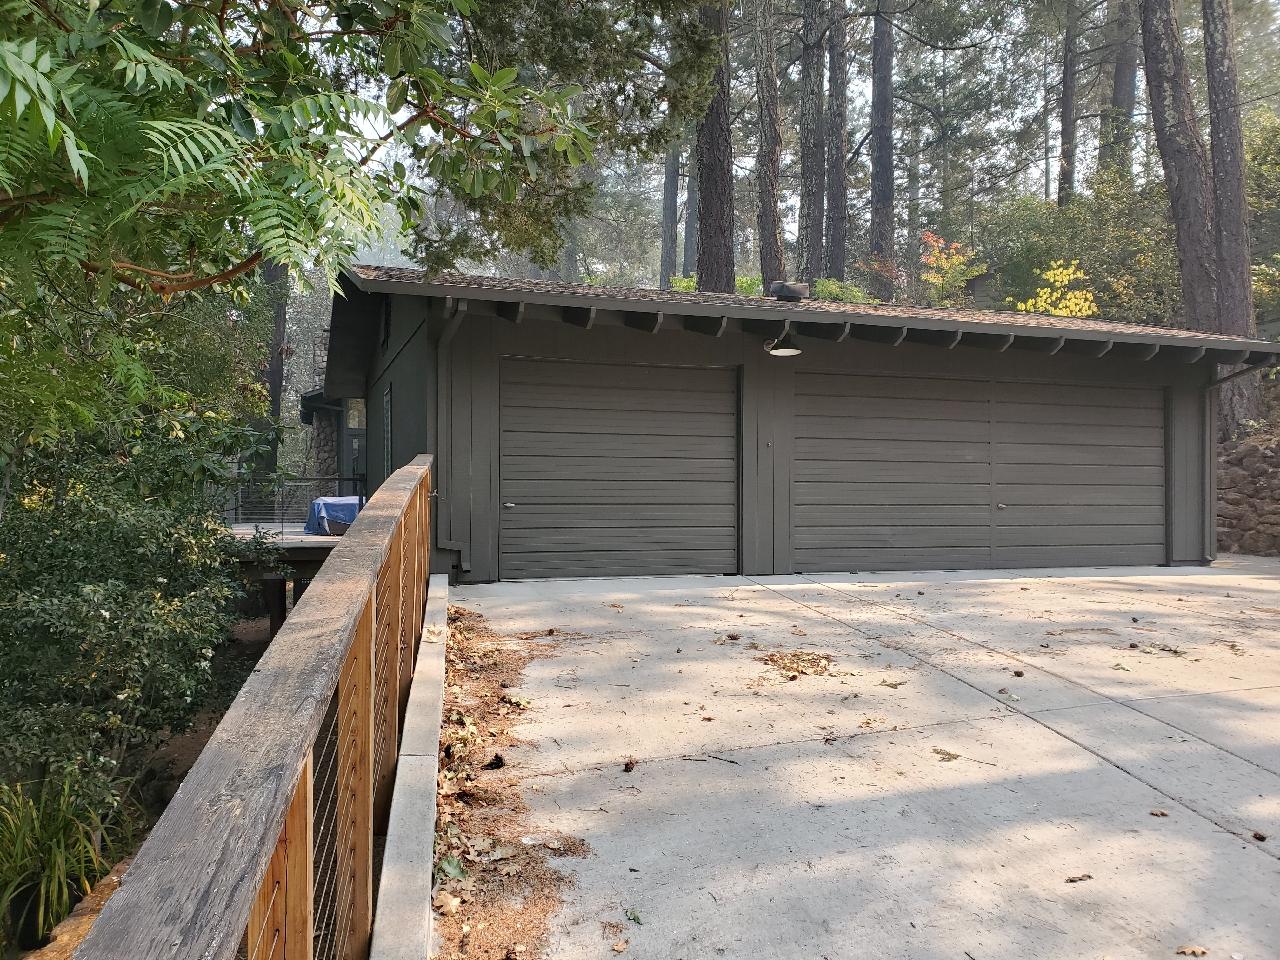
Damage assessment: no_damage